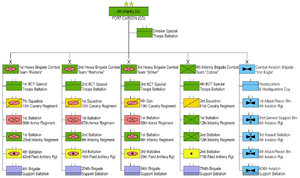
Surnommée Ivy, c'est-à-dire Lierre, jeu de mot sur la prononciation de IV en anglais, la 4ᵉ division d'infanterie américaine de l'US Army est créée en décembre 1917 et foule le sol de France lors de la Première Guerre mondiale. Réorganisée en 1940, elle gagne le Royaume-Uni en janvier 1944 sous les ordres du général Barton.